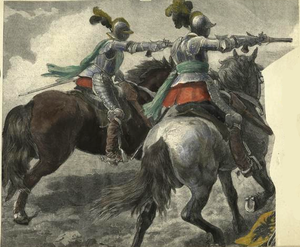
Un cuirassier est un cavalier militaire lourdement équipé et armé. Les cuirassiers étaient protégés par une cuirasse, ce qui leur a donné leur nom. La première mention du terme de cuirassiers remonte à 1484 en référence à une unité autrichienne d'une centaine d'hommes servant au sein de l'armée de l'empereur Maximilien Iᵉʳ. Les cuirassiers firent leur première apparition en France en 1665.
Gottfried Heinrich, comte souverain de Pappenheim, maréchal du Saint-Empire, commandait un régiment de cavalerie pour le compte de la Ligue et de l'Empereur pendant la Guerre de Trente Ans. Son régiment de cuirassiers, l'une des unités de cavalerie les plus réputées de cette guerre, s'illustra entre autres à la bataille de Breitenfeld.